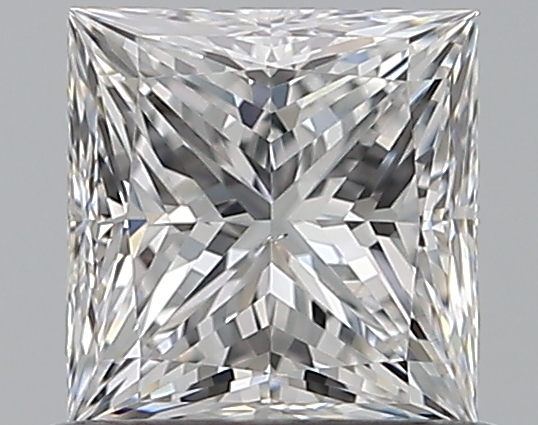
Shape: princess
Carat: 0.73
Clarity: VS2
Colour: D
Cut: EX
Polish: EX
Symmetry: EX
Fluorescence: N
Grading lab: GIA
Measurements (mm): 5 x 4.86 x 3.58